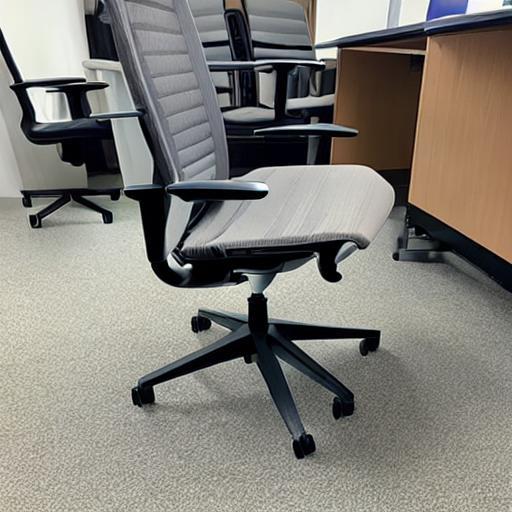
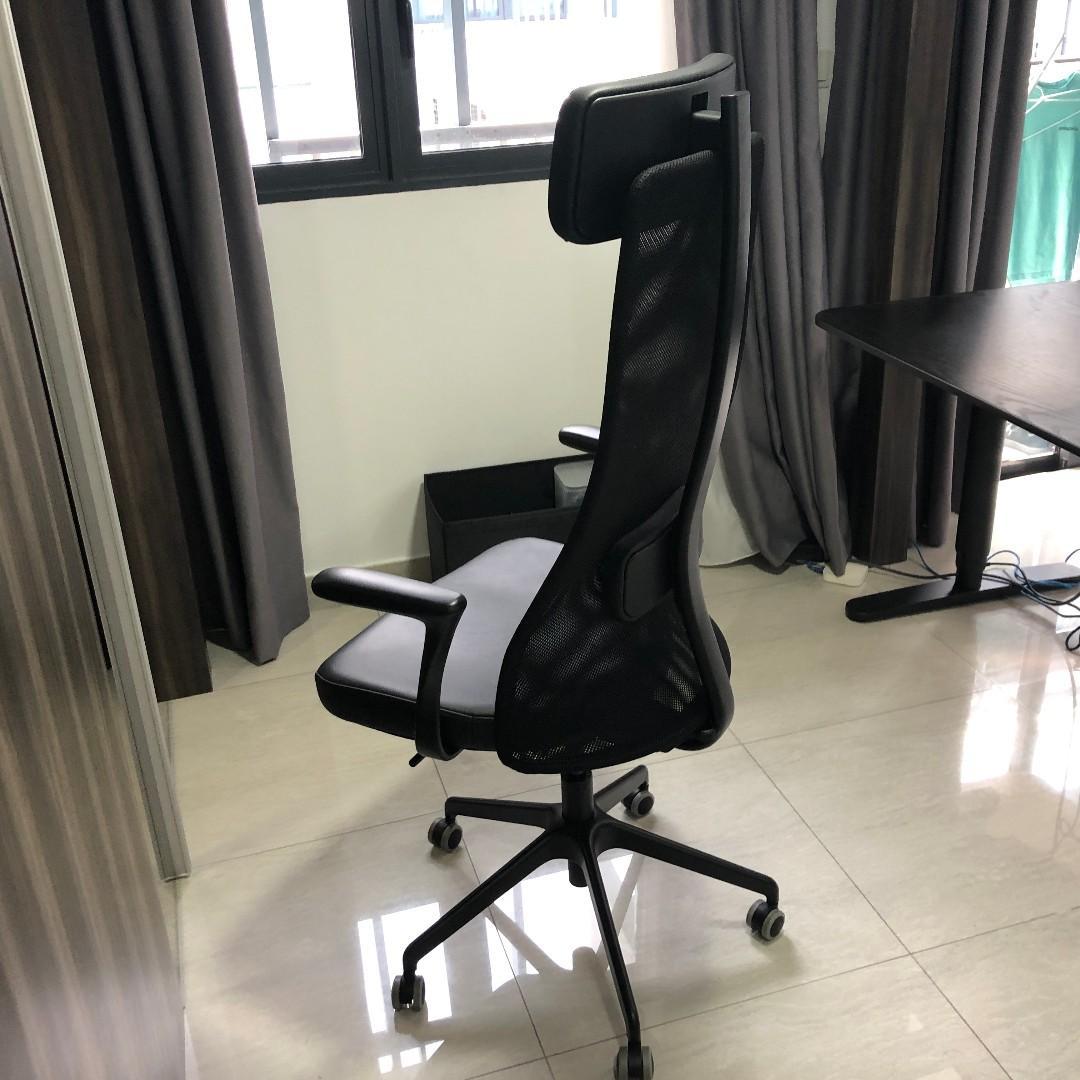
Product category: items_chair
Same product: no